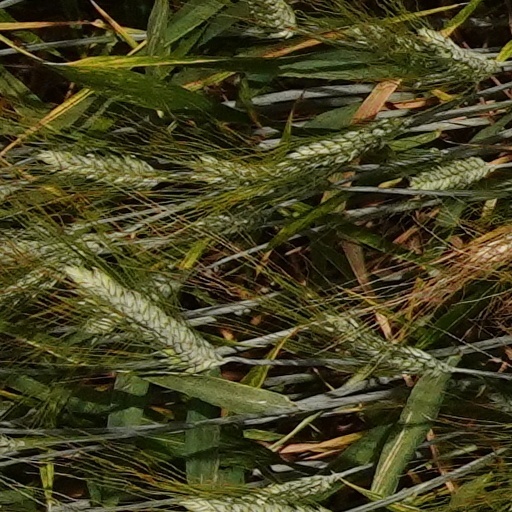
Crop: wheat